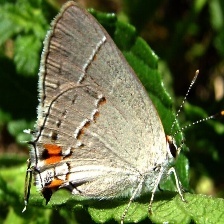
Species: GREY HAIRSTREAK
Butterfly family (ImageNet category): lycaenid_butterfly